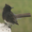
Label: bird